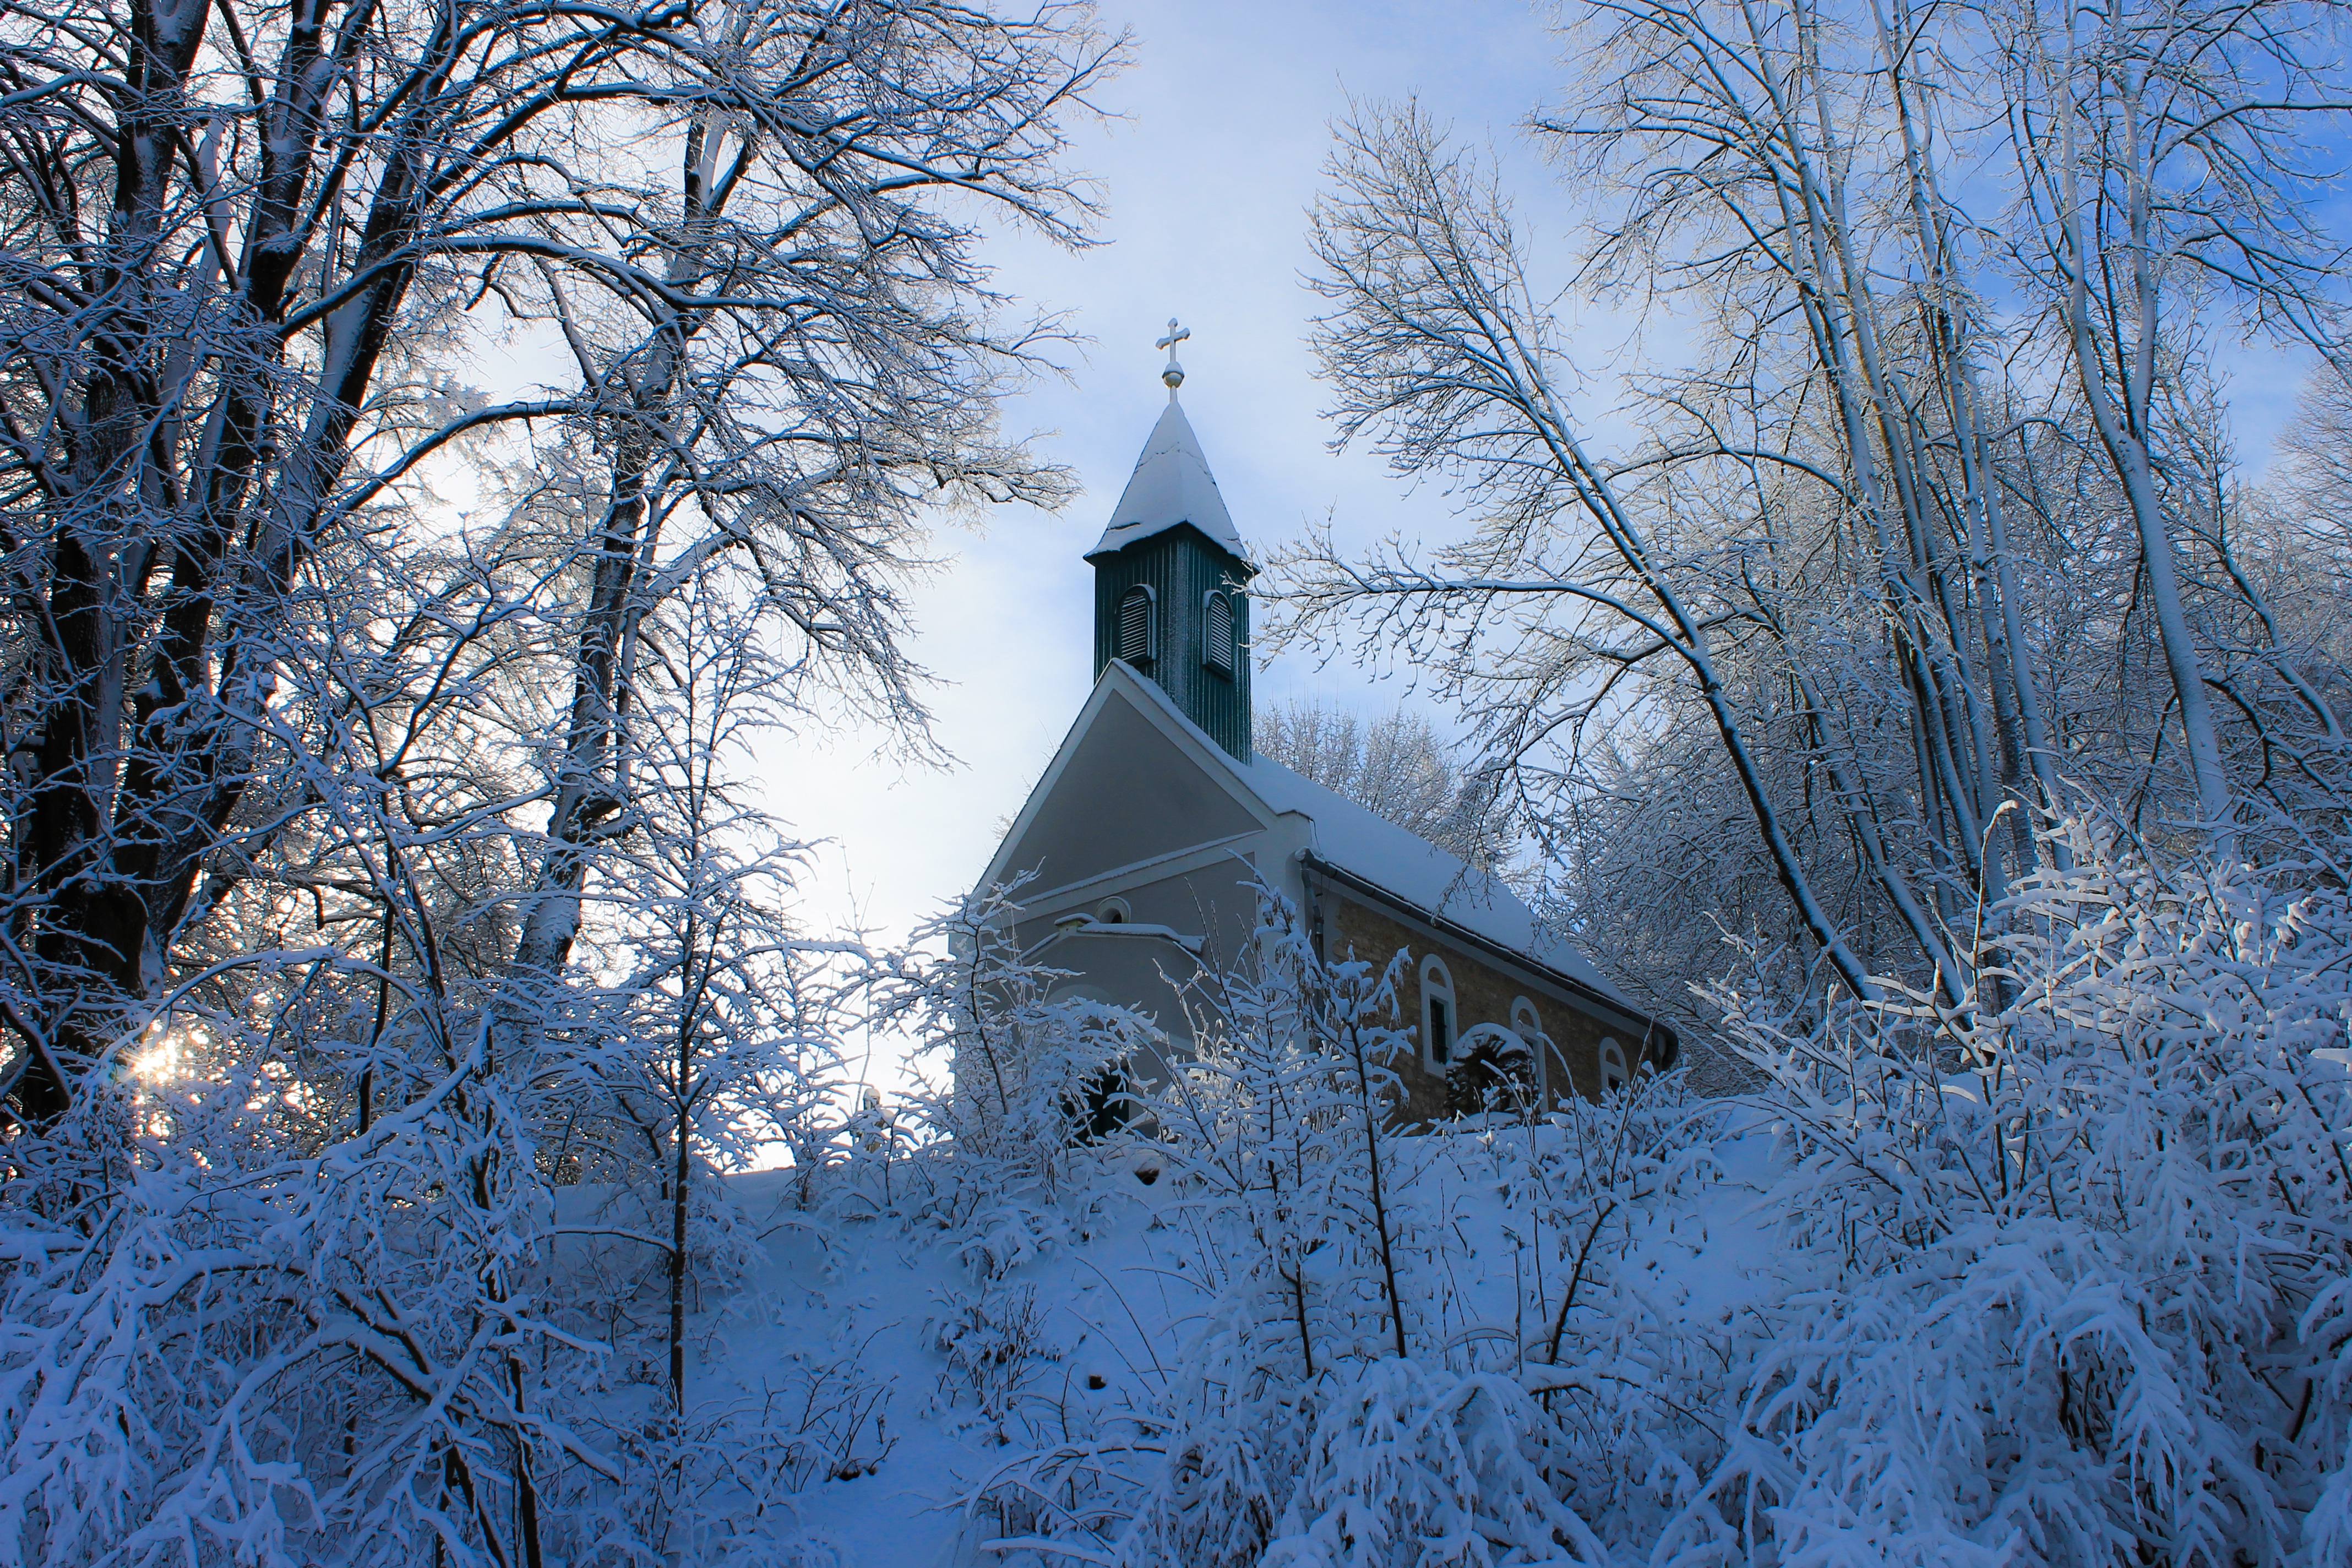
tree, branch, snow, winter, frost, ice, weather, religion, church, season, lights, freezing, catholic church, snowy landscape, kis jb nya, eastern mecsek